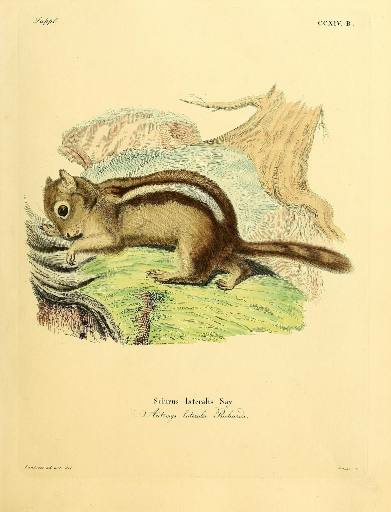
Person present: No